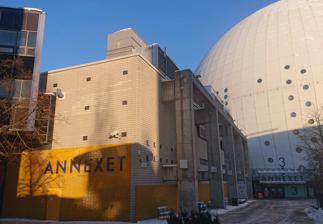
Building: Annexet
Country: Sweden
Year built: 1989
Venue in Stockholm, Sweden Annexet Annexet in February 2021 Location Johanneshov , Stockholm Coordinates 59°17′38″N 18°4′53″E / 59.29389°N 18.08139°E / 59.29389; 18.08139 Owner SGA Fastigheter / ASM Global Capacity Concerts: 3,400 standing or 2,200 seated Corporate events: 2,000–3,400 Construction Opened 19 February 1989 ( 1989-02-19 ) Architect Berg Arkitektkontor AB The Annexet is one of the venues in Stockholm Globe City , located in Stockholm , Sweden . The venue opened in 1989 and has a capacity of 3,950 people. Events Annexet is mostly used for concerts and ice hockey matches. All shows of Melodifestivalen 2021 were held in the Annexet. Due to restrictions related to the COVID-19 pandemic , no audience was present. In 2021 and 2022, the Swedish Sports Awards were held in the Annexet instead of the usual venue, the Globe Arena , also due to COVID-19 restrictions. See also Ericsson Globe Stockholm Globe City References